Manuel Azaña

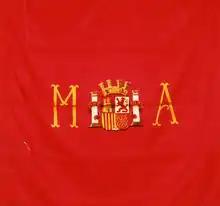
Presidential Standard of Manuel Azaña (1936–1939)

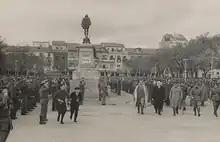
Military parade in Alcalá de Henares (November 1937).

When the Cortes met in April, it removed President Alcalá-Zamora from office. On 7 April 1936, Azaña was elected President of the Republic; Quiroga succeeded him as prime minister. Azaña by this time was profoundly depressed by the increasing disorder, but could see no way to counter it. Stanley Payne reports that in the Cortes meeting of April 15, Azaña stated "I don't intend to serve as anyone's guardian angel" and told the right-wing deputies "[D]id you not want violence...? Then take to violence. Be prepared for the consequences", despite the fact that CEDA had adhered to the law. He would later regret these remarks and try to backtrack by blaming the violence and unrest on the Spanish national character but this gave the impression the government was disinterested in enforcing the law.